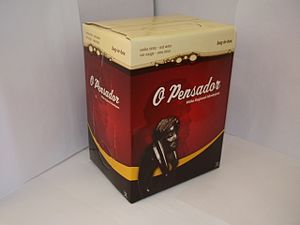
Neologisme
Ordet 'papvin' betegner vin solgt i pap-emballage. Ordet er en neologisme, der opstod omkring 1982.[1]
En neologisme er et nyt ord, som er skabt ud fra ord eller orddele, der ikke tidligere har været brugt sammen og som ikke er blevet bredt accepteret i sproget. Ordet "neologisme" er i øvrigt selv et eksempel på dette. Det er dannet ud fra græsk neo = "nyt" + logos = "ord" + den latinske endelse -isme, der substantiverer adjektiver.